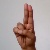
The image shows a hand gesture representing the letter 'U' in Indian Sign Language.